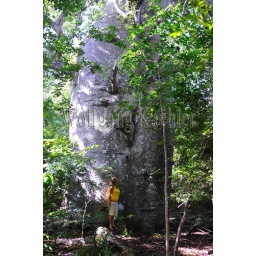
Madagascar, near anjajavy, 1600 year old baobab tree on small island, person